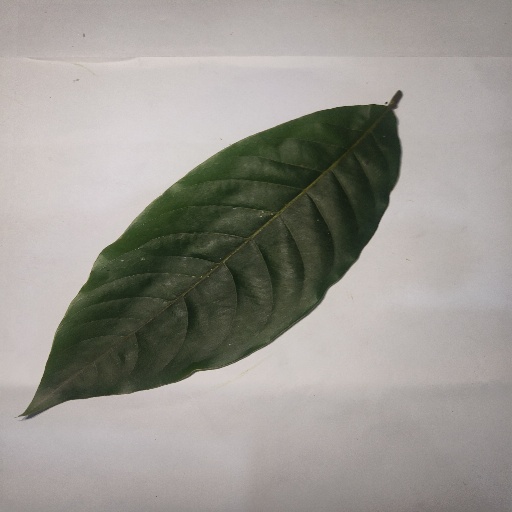
Species: HariTaki
Leaf condition: Healthy Leaf